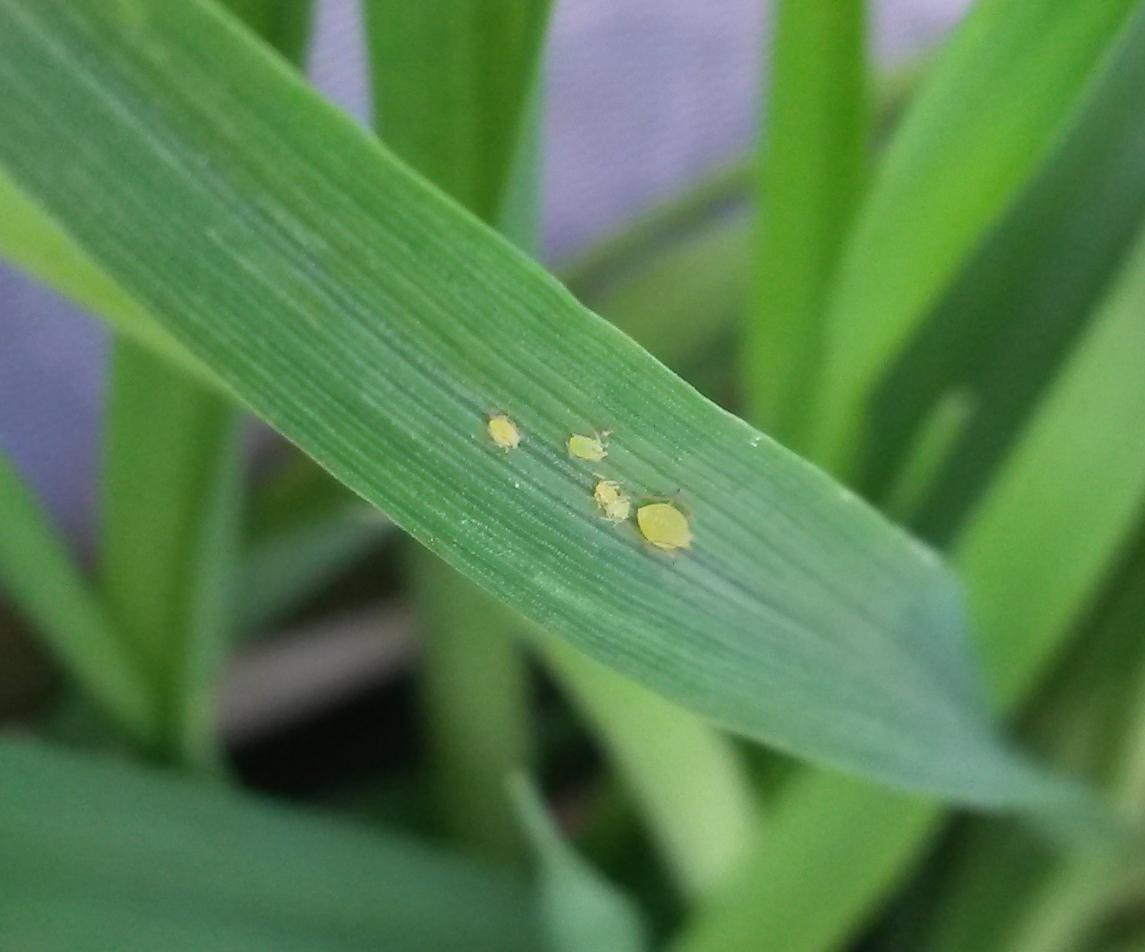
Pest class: cereal_grass_aphid